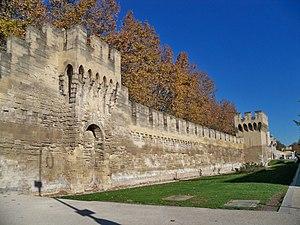
remparts à Avignon, Vaucluse, France
Avignon est une ville du sud de la France, dans le Vaucluse, qui s'étend sur la rive gauche du Rhône. C'est l'une des rares villes françaises à avoir conservé l'intégralité de ses anciens remparts.